Hastings United F.C.

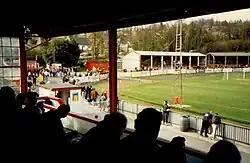
View of the Pilot Field from the main stand, 1990s

In 1976, the club changed name to Hastings Town and part of the late 1970s was spent playing at Bulverhythe, home to Hastings Rangers, whilst the clubhouse and pitch at the Firs was being upgraded. The club won Division Two in 1979–80, winning promotion to Division One where they played until 1985.